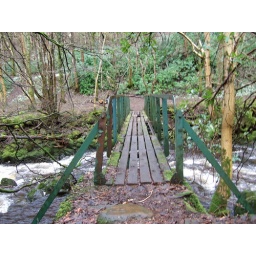
Like a bridge over troubled water